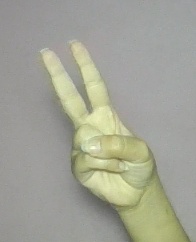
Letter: taa